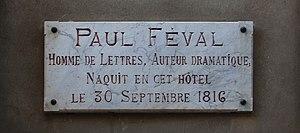
Sur le mur de l'fr:Hôtel de Blossac, une mention à Paul Féval, père.
L’hôtel de Blossac est un hôtel particulier du XVIIIᵉ siècle situé dans le centre historique de Rennes, en France.